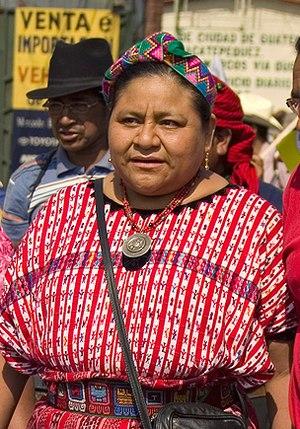
Brigades de paix internationales est une organisation fondée en 1981 qui explore et met en œuvre des approches non-violentes du maintien de la paix et du soutien aux droits humains. Sur invitation d'organisations locales, PBI envoie des équipes d'observateurs internationaux dans des régions de répression politique et de conflit.
Cette liste de militants pour la paix comprend des personnes qui ont préconisé de manière proactive la résolution diplomatique, philosophique et non militaire des principaux conflits territoriaux ou idéologiques par des moyens et des méthodes non violents. Les militants pour la paix travaillent généralement avec d'autres dans l'ensemble des mouvements anti-guerre et de paix pour concentrer l'attention du monde sur ce qu'ils perçoivent comme l'irrationalité des conflits, des décisions et des actions violents. Ils initient et facilitent ainsi de vastes dialogues publics destinés à modifier de manière non violente les accords de société de longue date directement liés et maintenus par les divers processus de pensée violents, habituels et historiquement craintifs qui se trouvent au cœur de ces conflits, avec l'intention de mettre fin pacifiquement aux conflits eux-mêmes.
Amérique centrale est composée de six pays hispaniques et une majorité d'Anglophone.